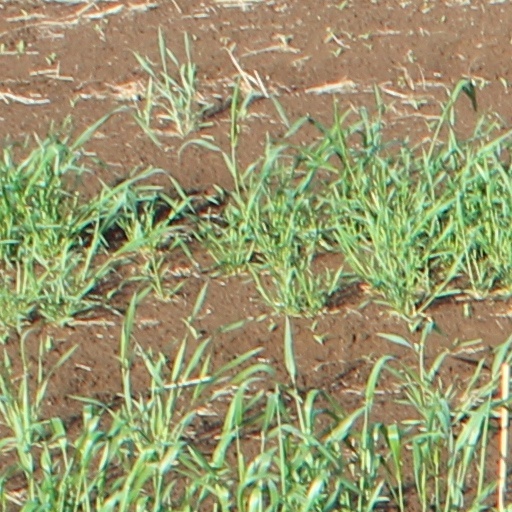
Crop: wheat